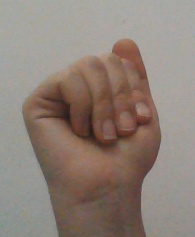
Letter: saad